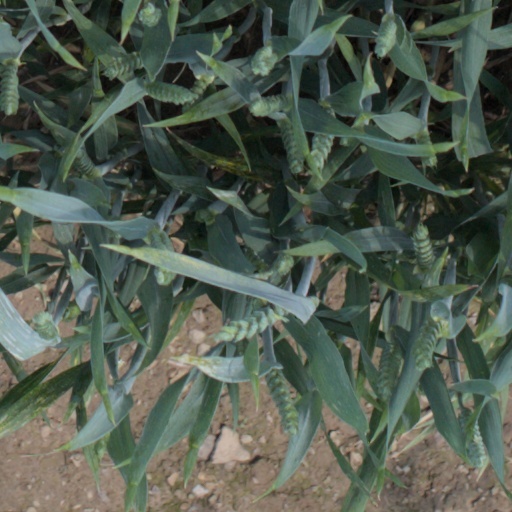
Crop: wheat